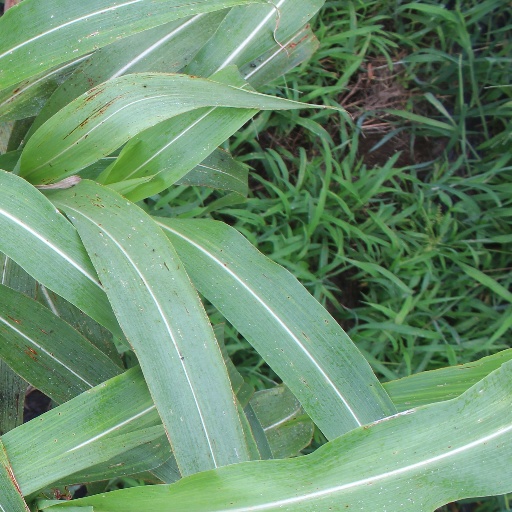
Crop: sorghum